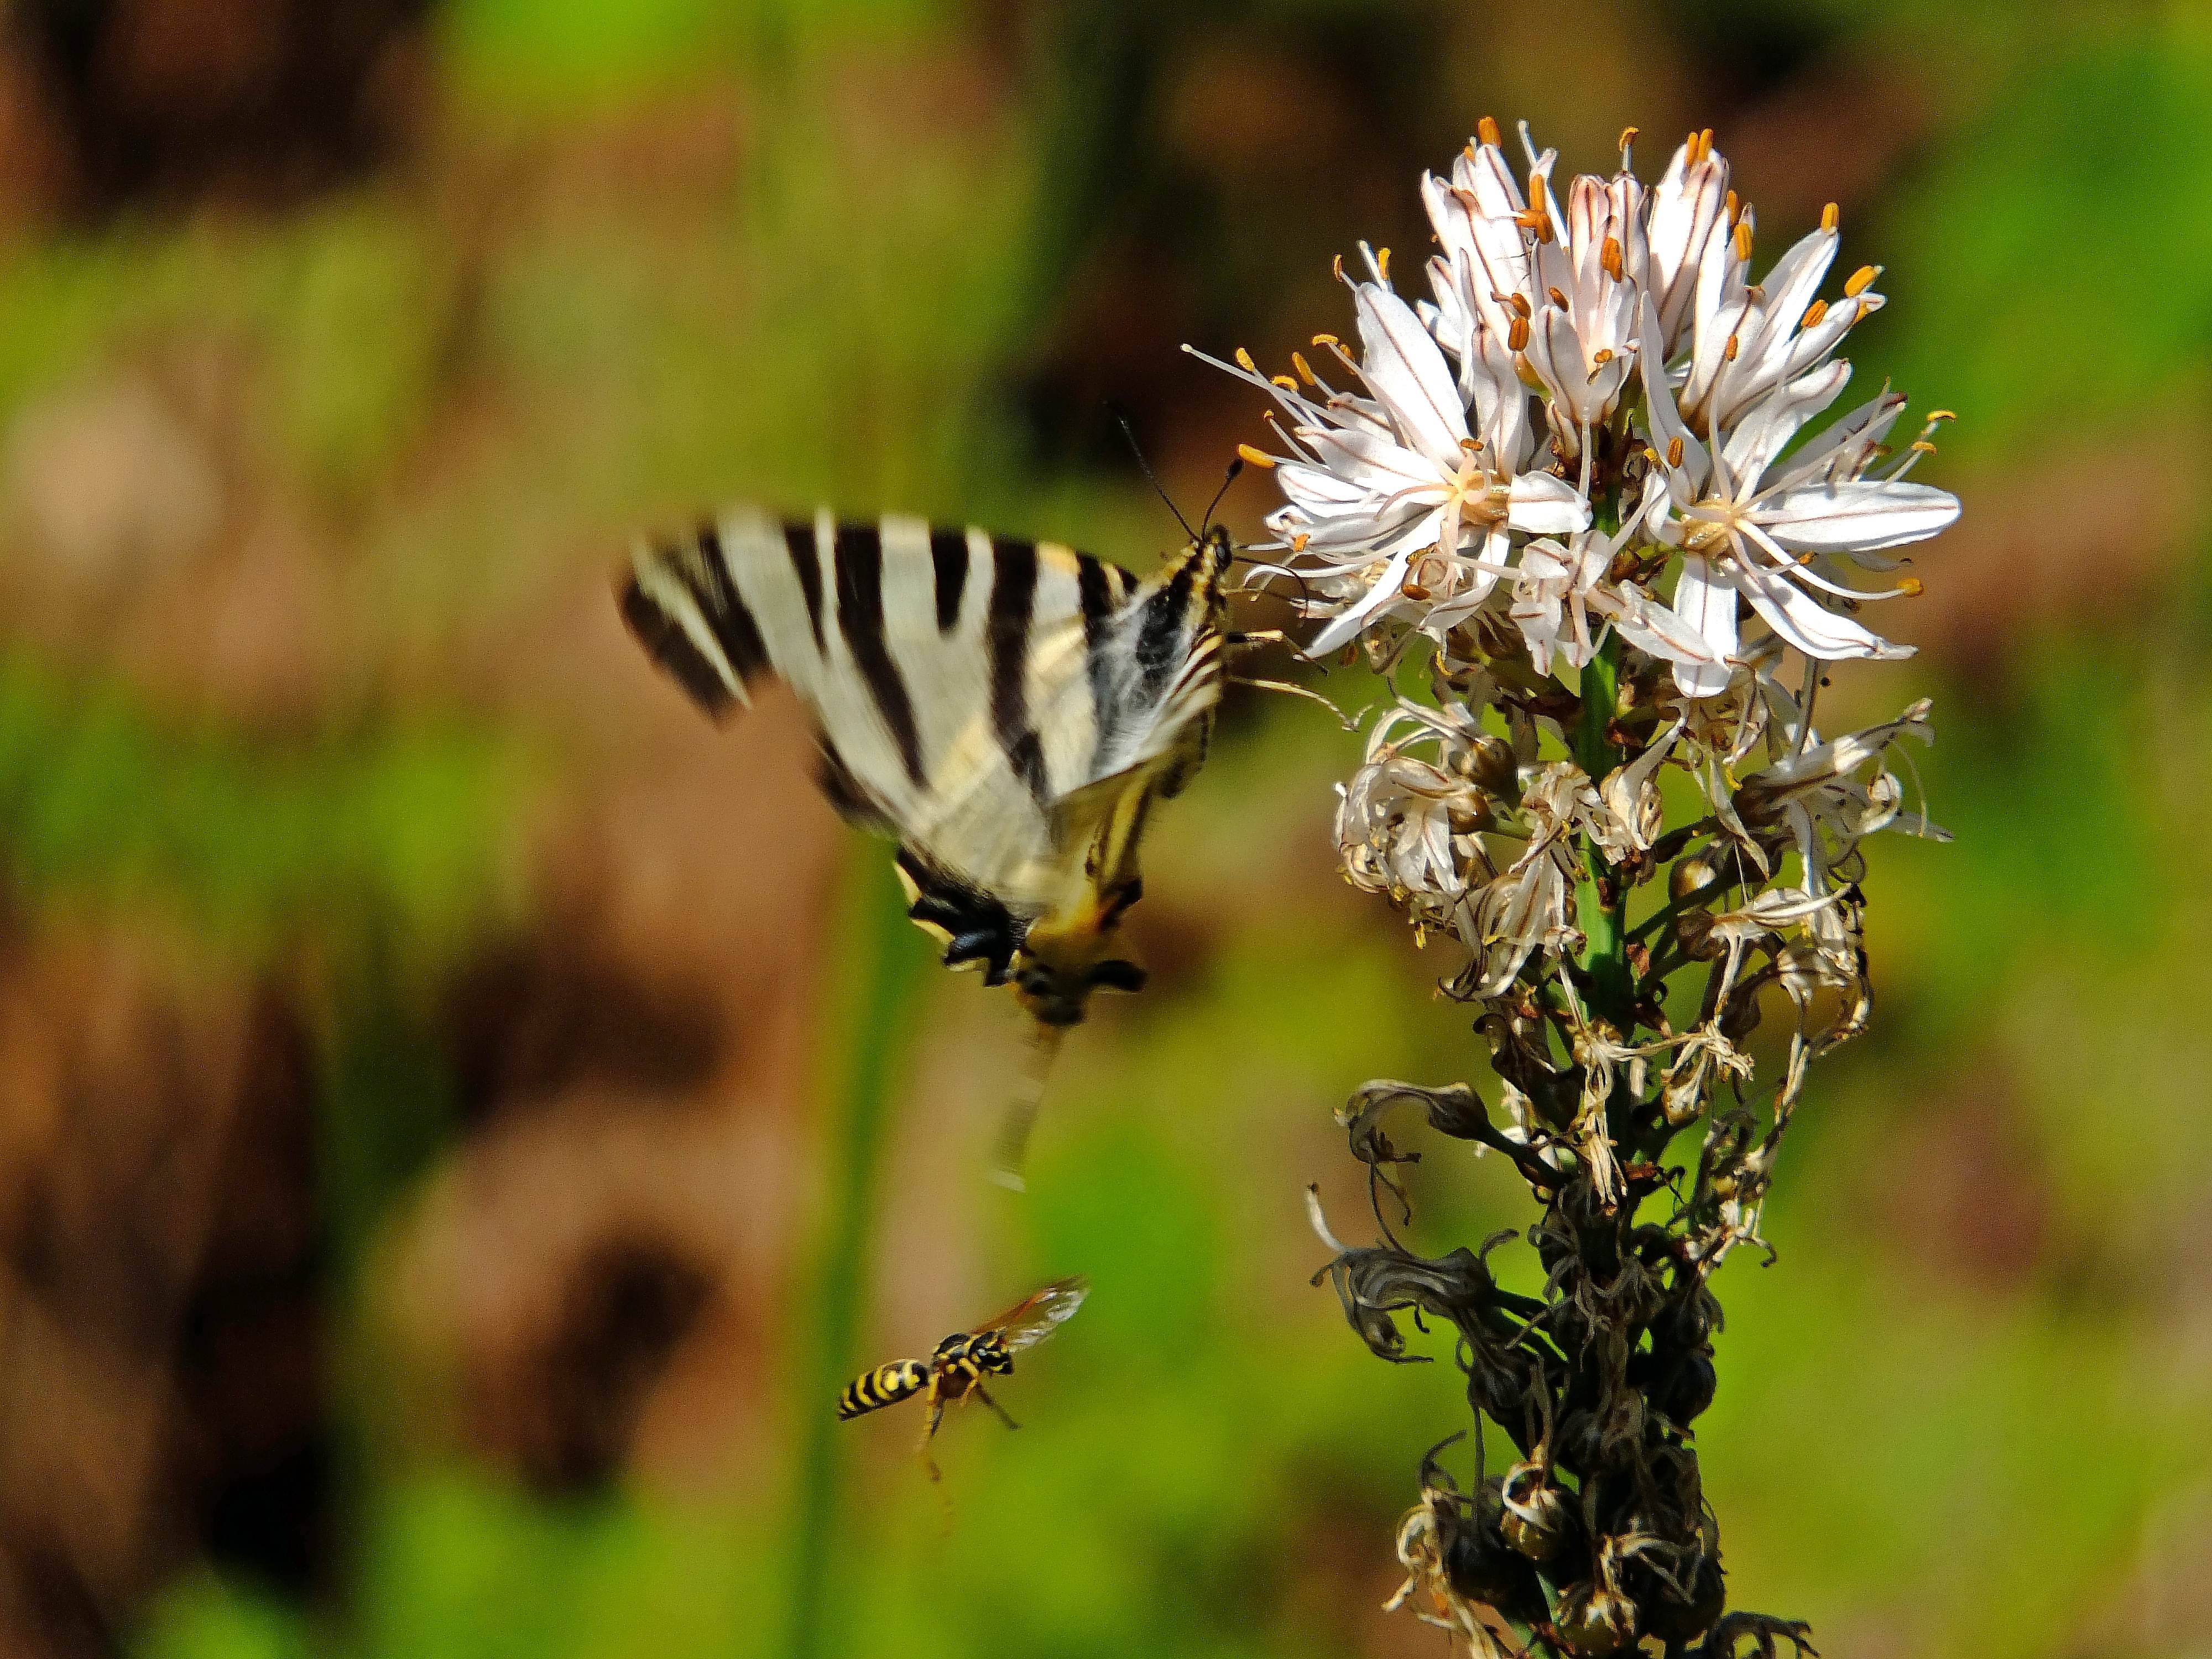
nature, grass, branch, blossom, plant, meadow, leaf, flower, wildlife, insect, macro, botany, butterfly, flora, fauna, invertebrate, wildflower, close up, animals, bee, naturaleza, espaa, galicia, pontevedra, butterflies, nectar, ggl1, gaby1, animales, mariposas, pontevedragaliciaespaa, fujifilmxs1, macro photography, flowering plant, honey bee, daisy family, land plant, membrane winged insect, moths and butterflies